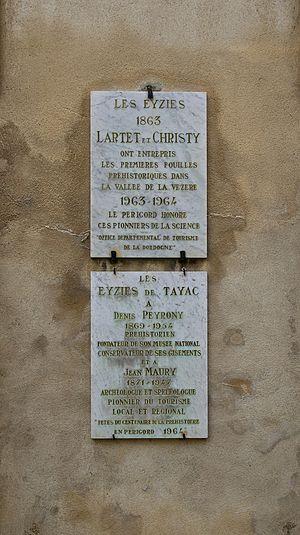
Deux plaques en hommage aux archéologues et préhistoriens Edouard Lartet, Henry Christy, Denis Peyrony et Jean Maury. Les Eyzies de Tayac, Dordogne.
Denis Peyrony est un préhistorien français né le 21 avril 1869 à Cussac en Dordogne et mort le 25 novembre 1954 à Sarlat-la-Canéda.
Henry Christy était un ethnologue et préhistorien anglais. Il entra à la société de son père, fabricant de chapeaux à Londres, et devint par la suite directeur de la London Joint-Stock Bank.
Édouard Lartet, né le 15 avril 1801 à Castelnau-Barbarens et mort le 28 janvier 1871 à Seissan, est un préhistorien et paléontologue français. Il fait partie avec Jacques Boucher de Perthes des fondateurs de la préhistoire française.